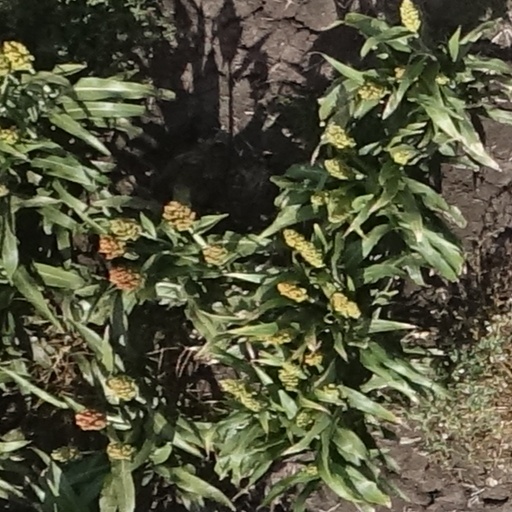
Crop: sorghum